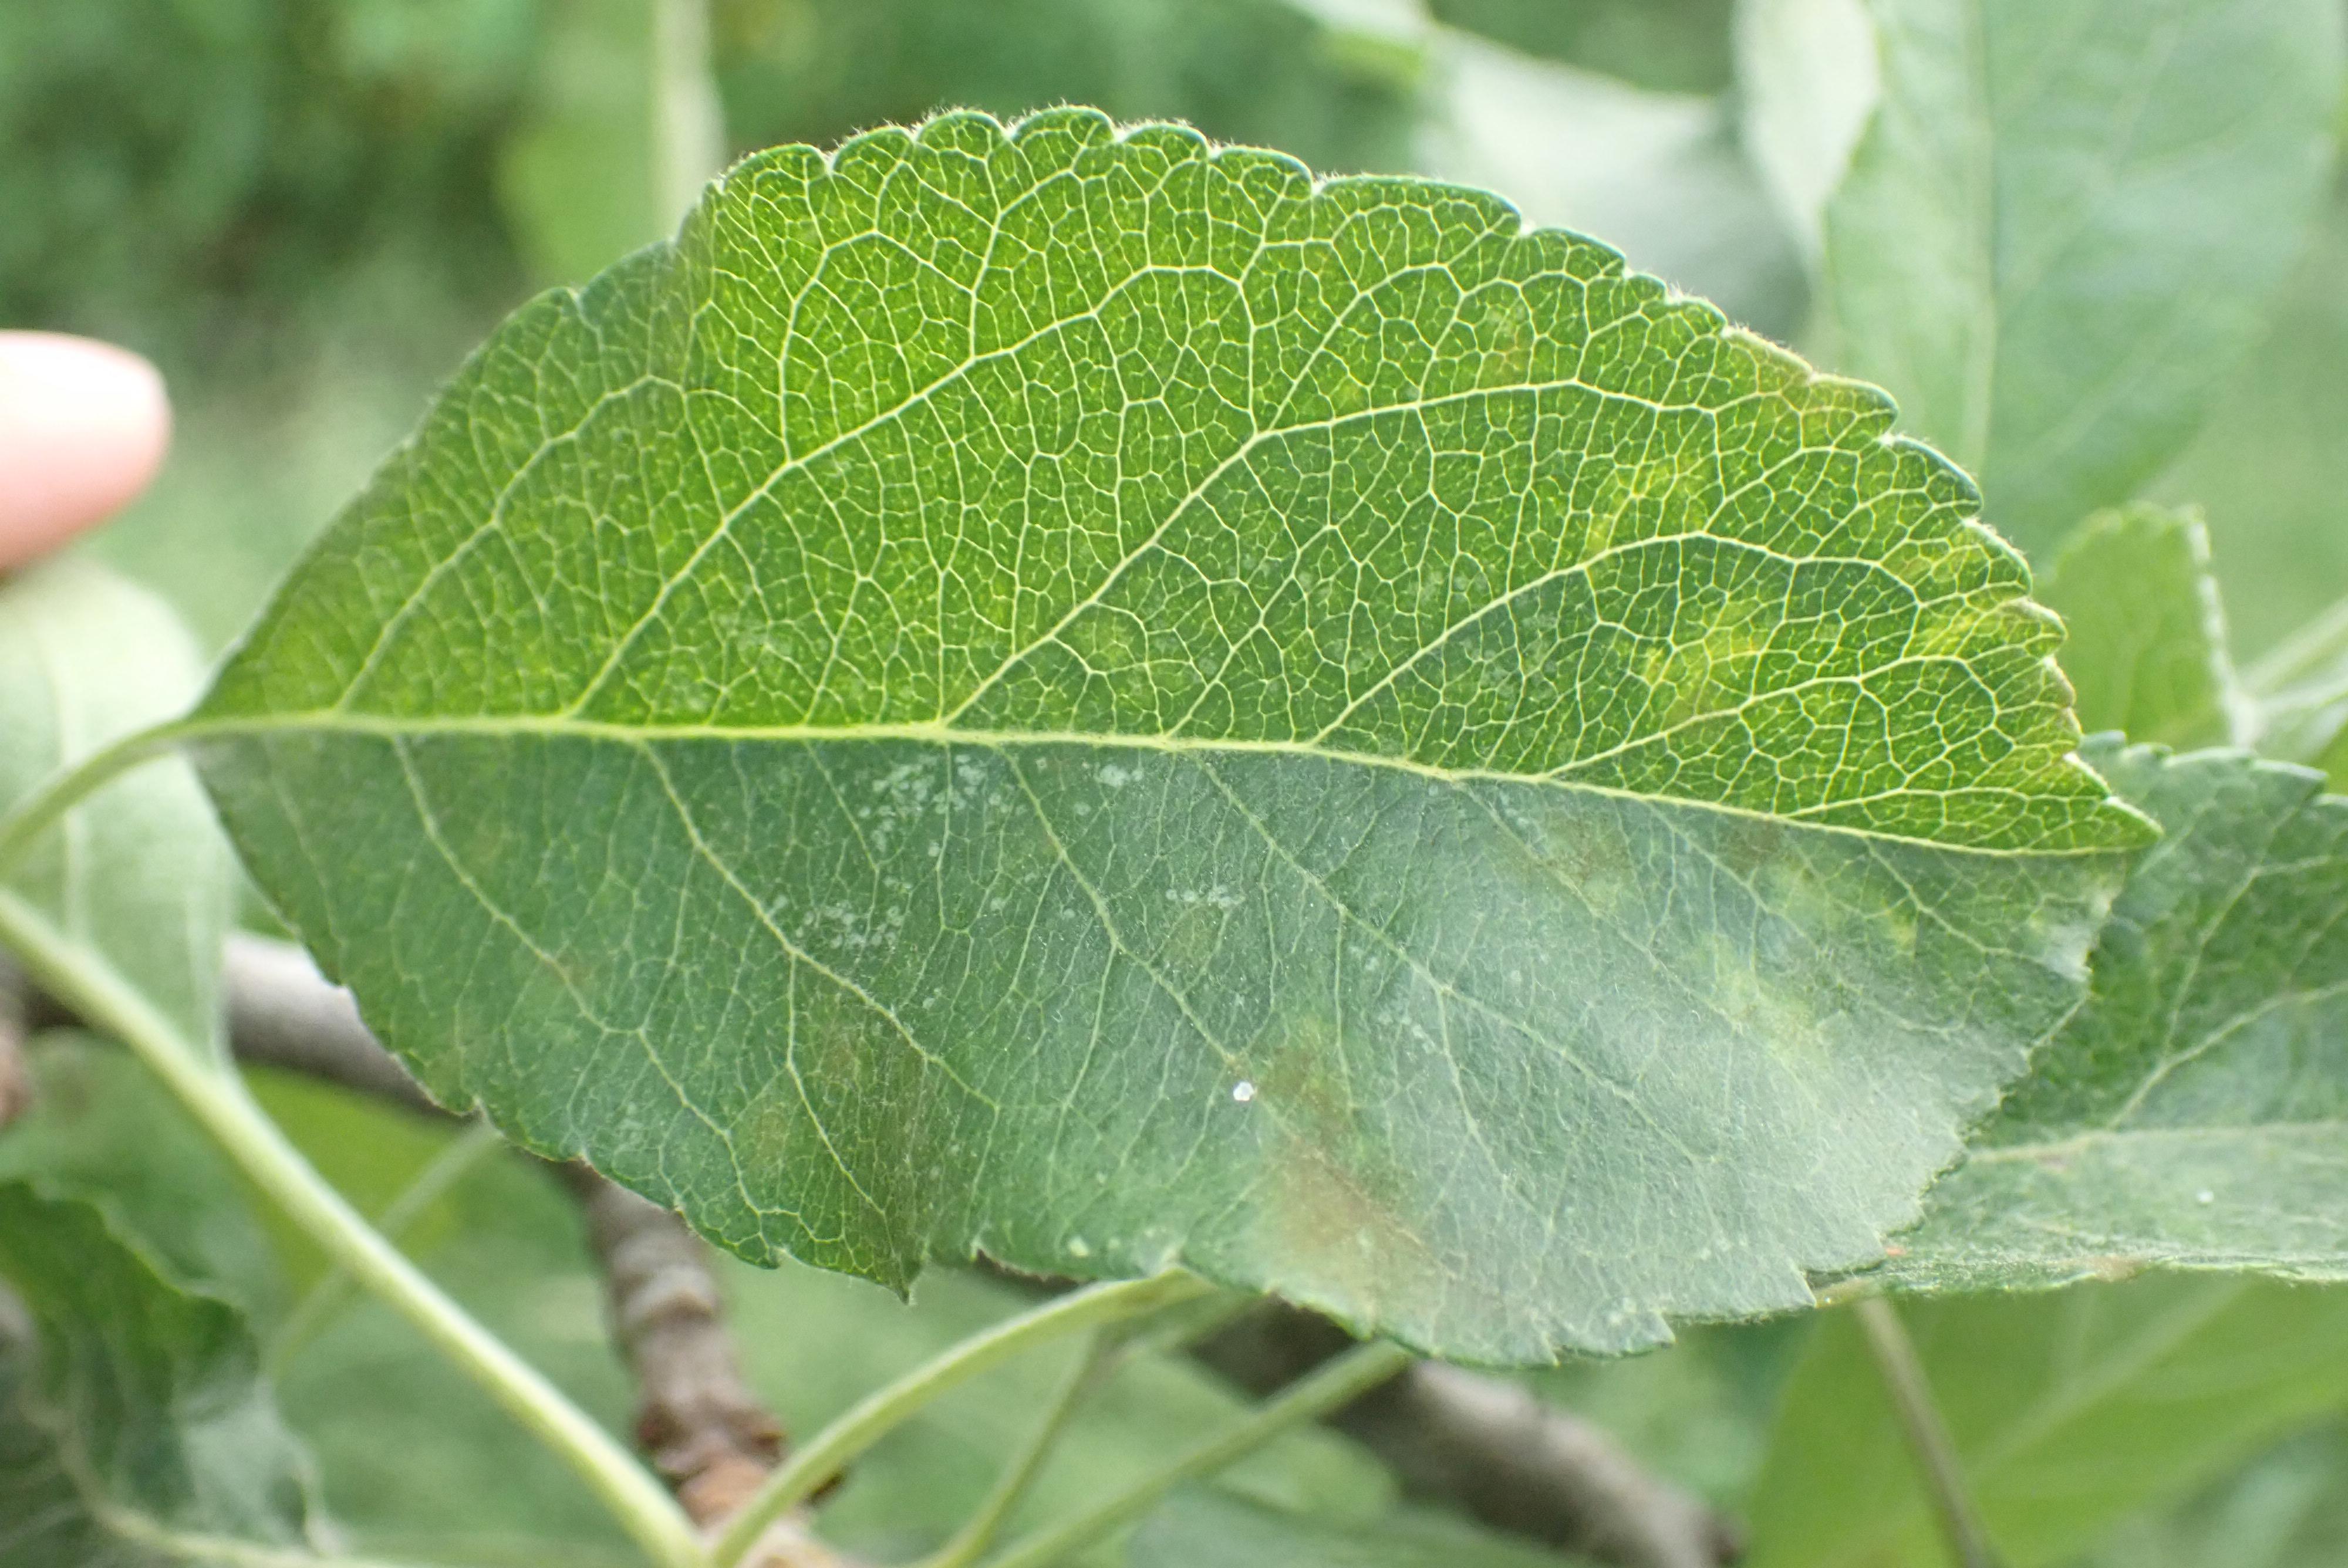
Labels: scab